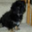
Label: dog